Red Sky at Morning (1971 film)

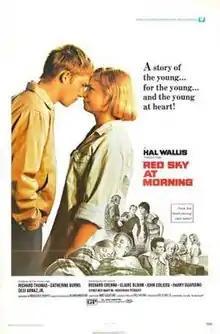

Red Sky at Morning is a 1971 American drama film based on the 1968 Richard Bradford novel of the same name. Directed by James Goldstone, it stars Richard Thomas, Catherine Burns, and Desi Arnaz, Jr.